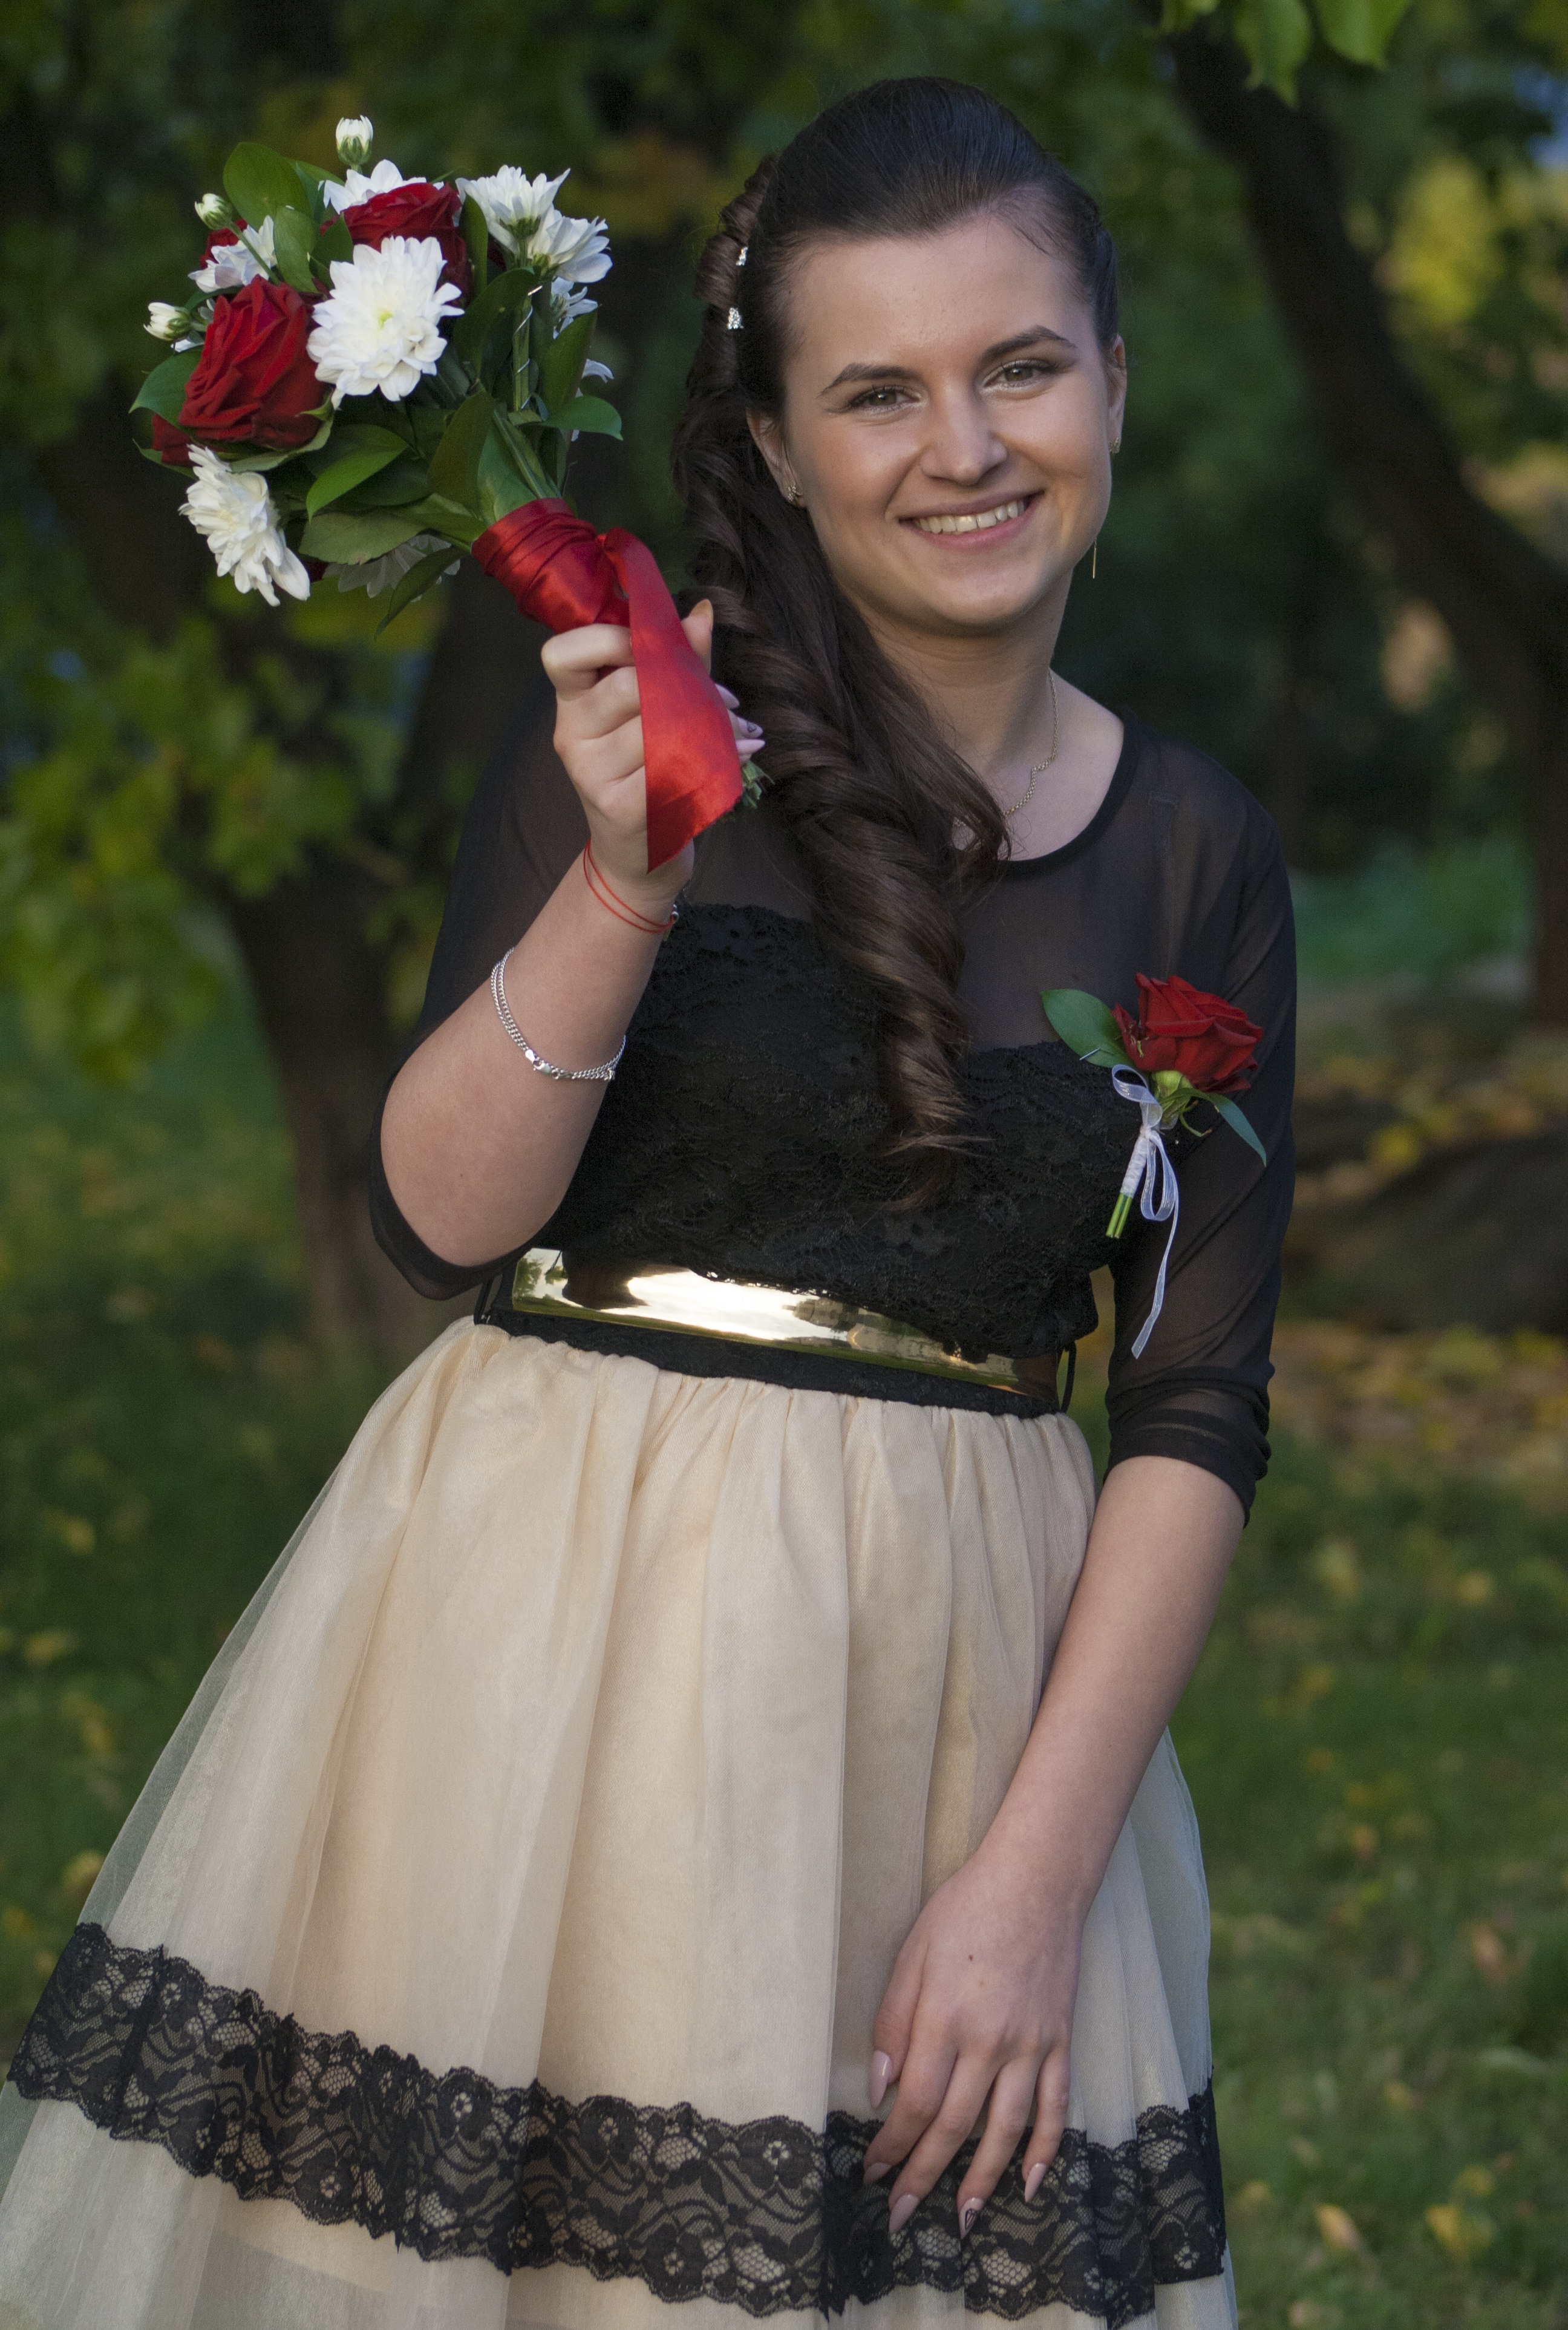
person, girl, woman, bouquet, portrait, model, fashion, clothing, lady, bride, smile, dress, beauty, joy, nice, costume, abdomen, photo shoot